London Fields

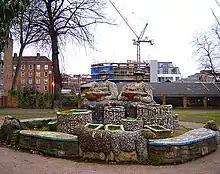
The sculpture Flower Sellers

London Fields is a park in Hackney, London, although the name also refers to the immediate area in Hackney surrounding it and London Fields station. It is common land adjoining the Hackney Central area of the London Borough of Hackney. The park covers an area of , and includes sporting and recreation facilities. The park's history is recorded as early as the 13th century, and it has been known as London Fields since the mid-16th century.